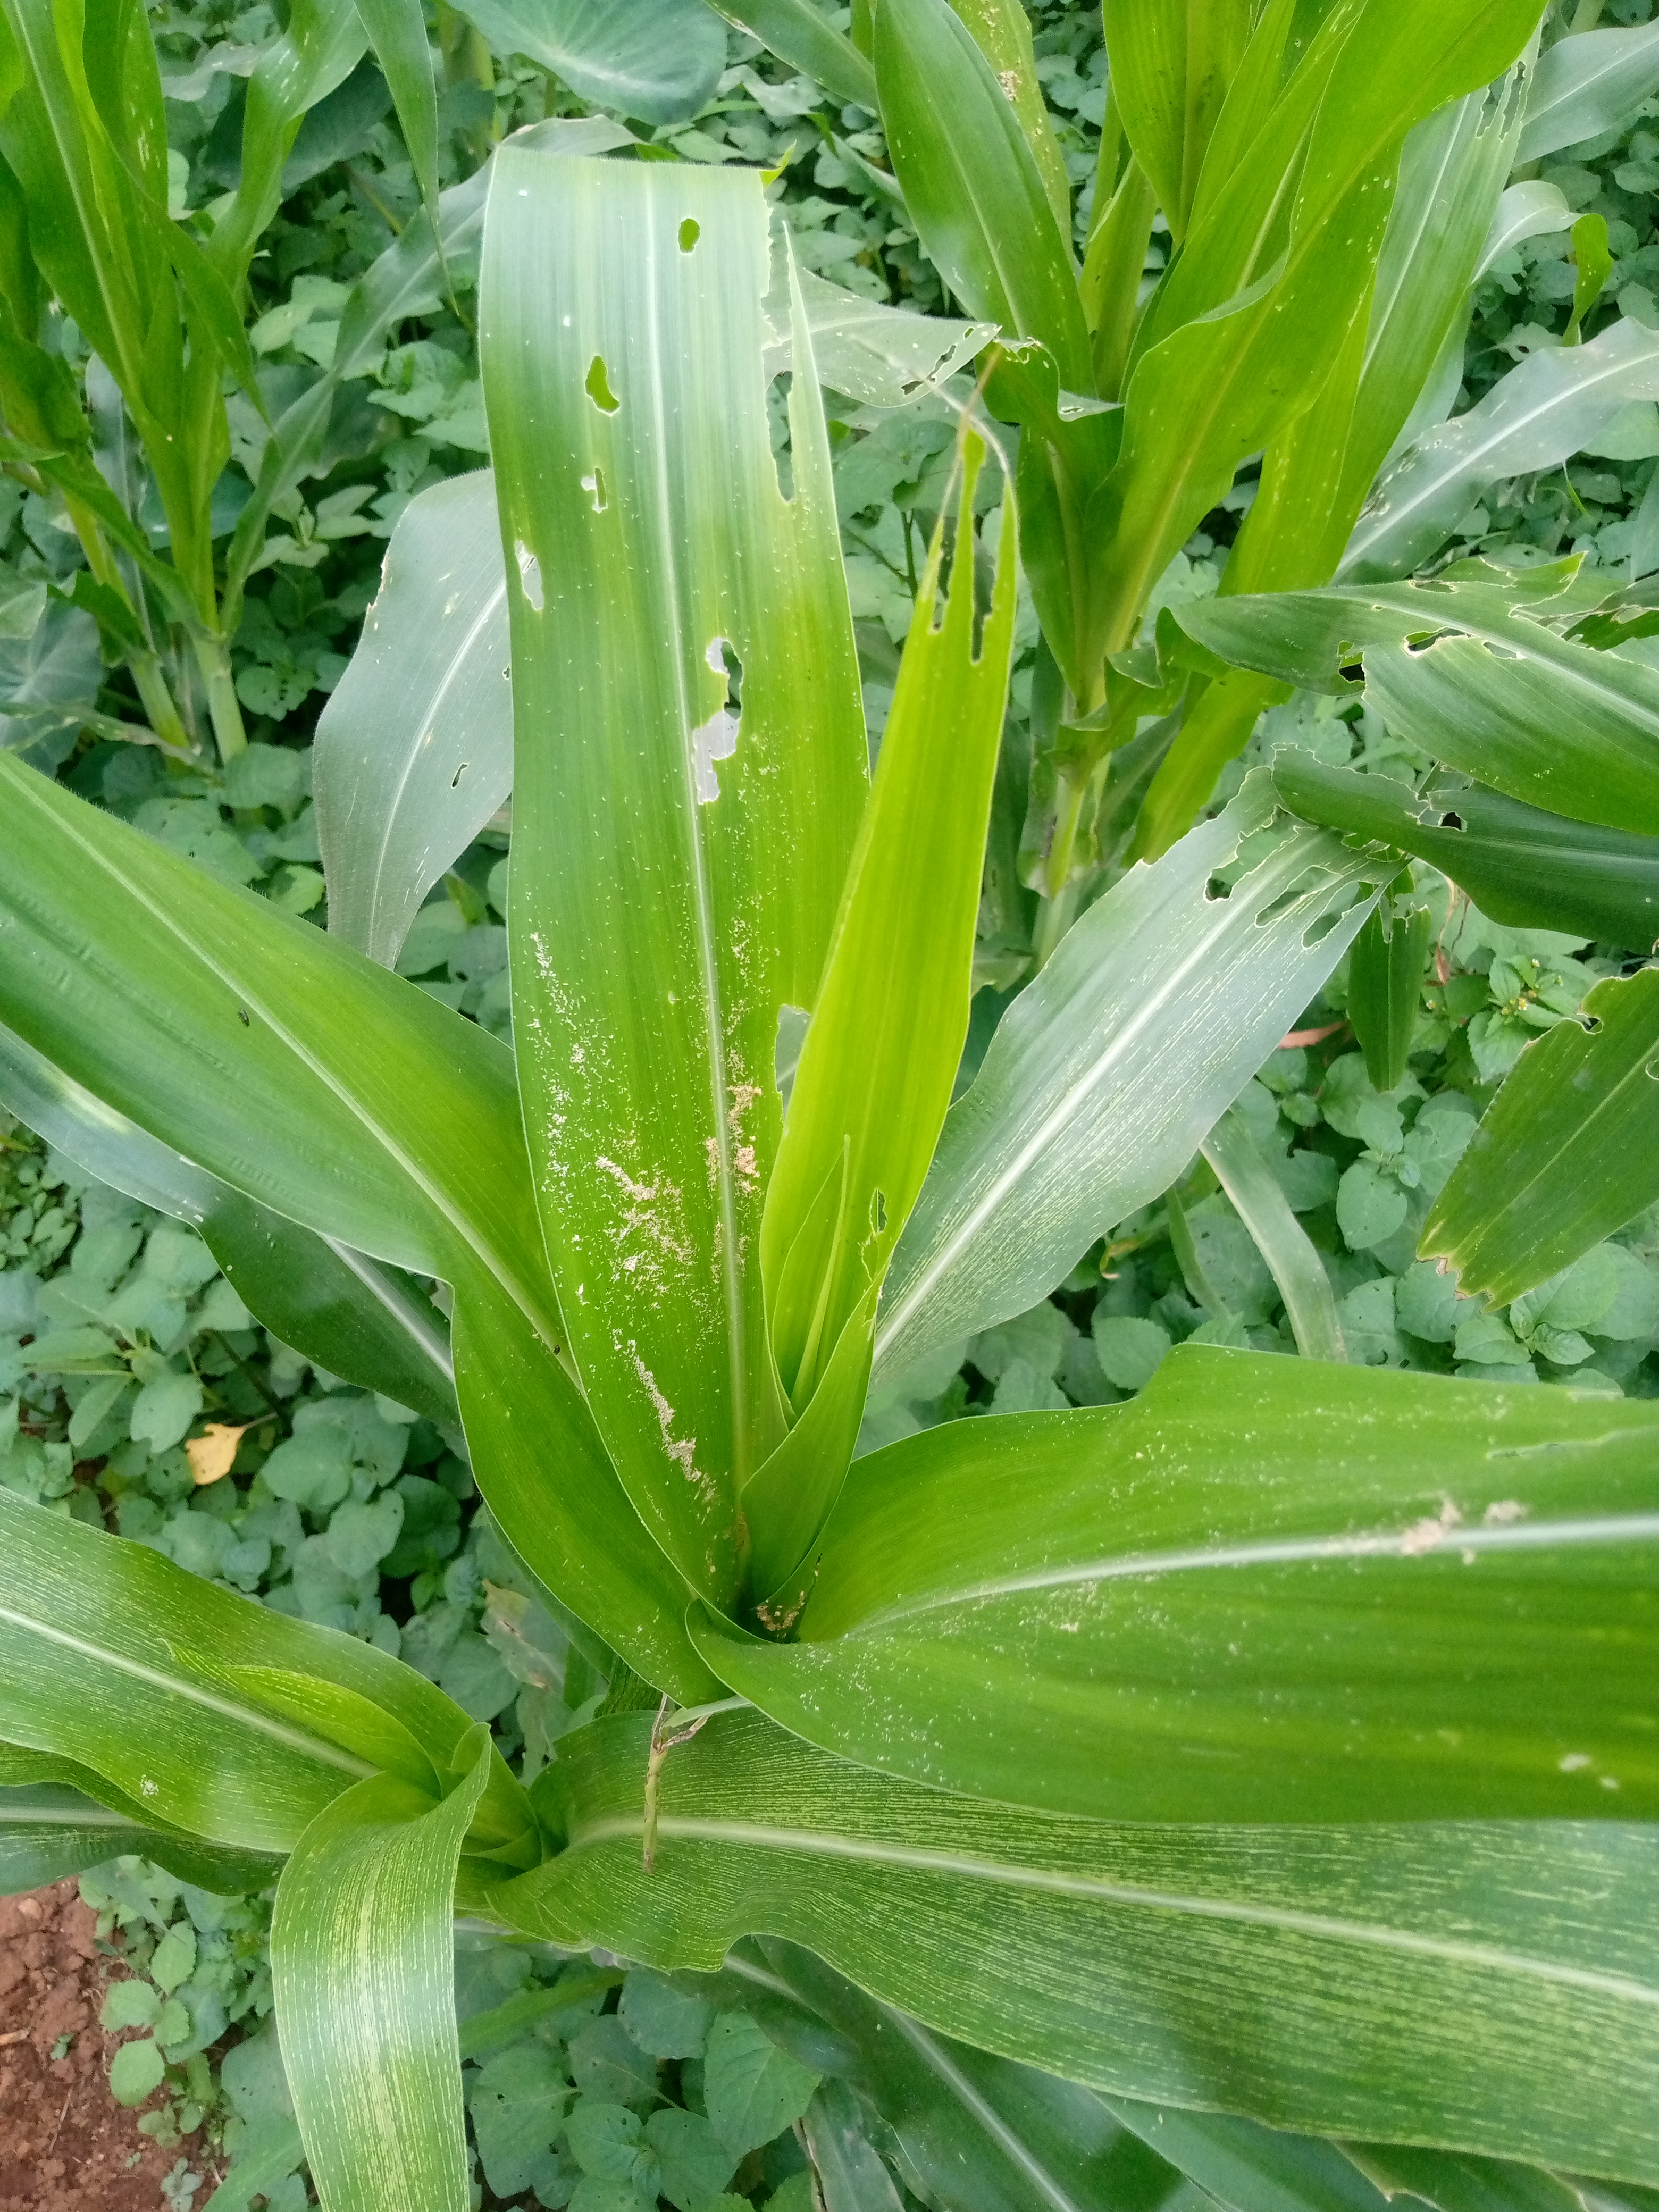
Label: spodoptera_frugiperda